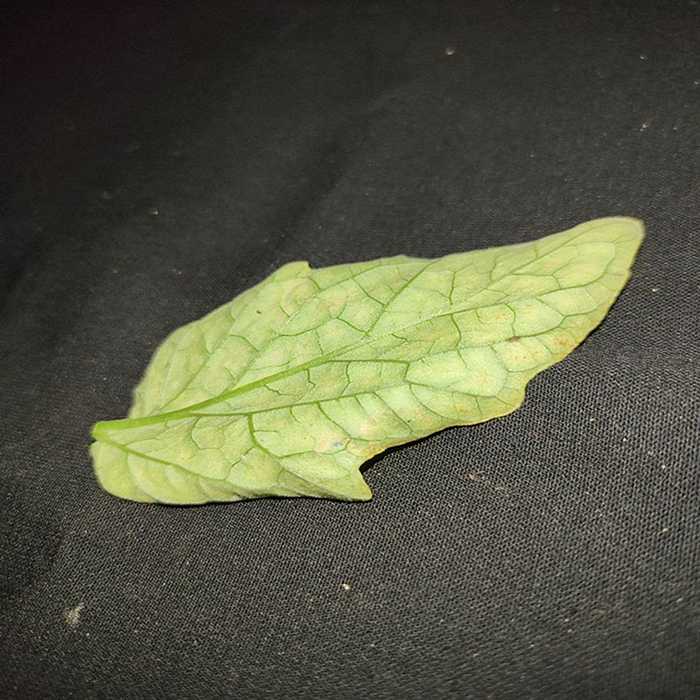
Plant: Tomato
Label: Tomato spotted wilt